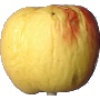
Label: red_yellow_apple